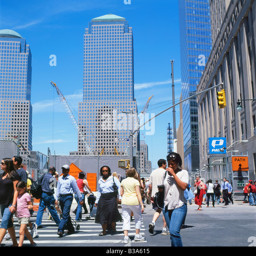
pedestrians crossing the road near the new construction site